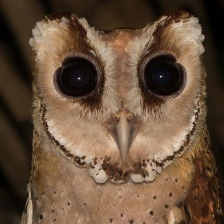
Species: ORIENTAL BAY OWL
Scientific name: PHODILUS BADIUS
ImageNet parent category: great_grey_owl